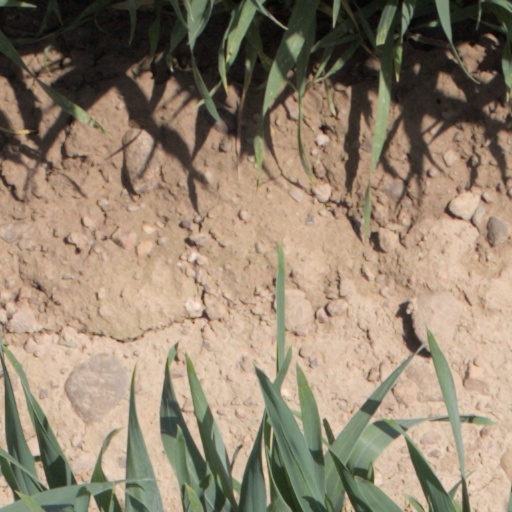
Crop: wheat